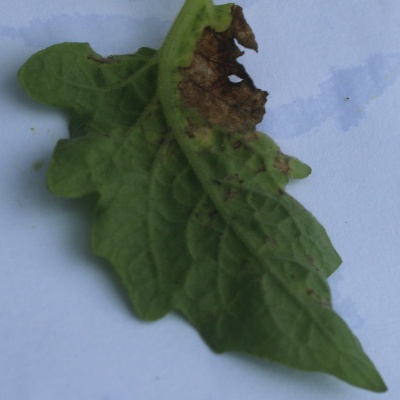
Crop: Tomato
Condition: leaf blight